List of Afghanistan ODI cricketers

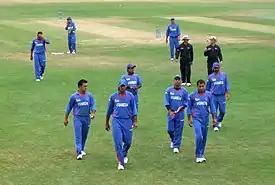
Afghanistan national cricket team at Rotterdam, 2010 ICC WCL Division One

Since their first match in 2009, 64 players have represented the Afghanistan national cricket team in One Day Internationals (ODIs). A One Day International is an international cricket match between two representative teams, each having ODI status, as determined by the International Cricket Council (ICC). An ODI differs from Test matches in that the number of overs per team is limited, and that each team has only one innings.